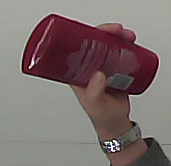
Product: loreal_shampoo